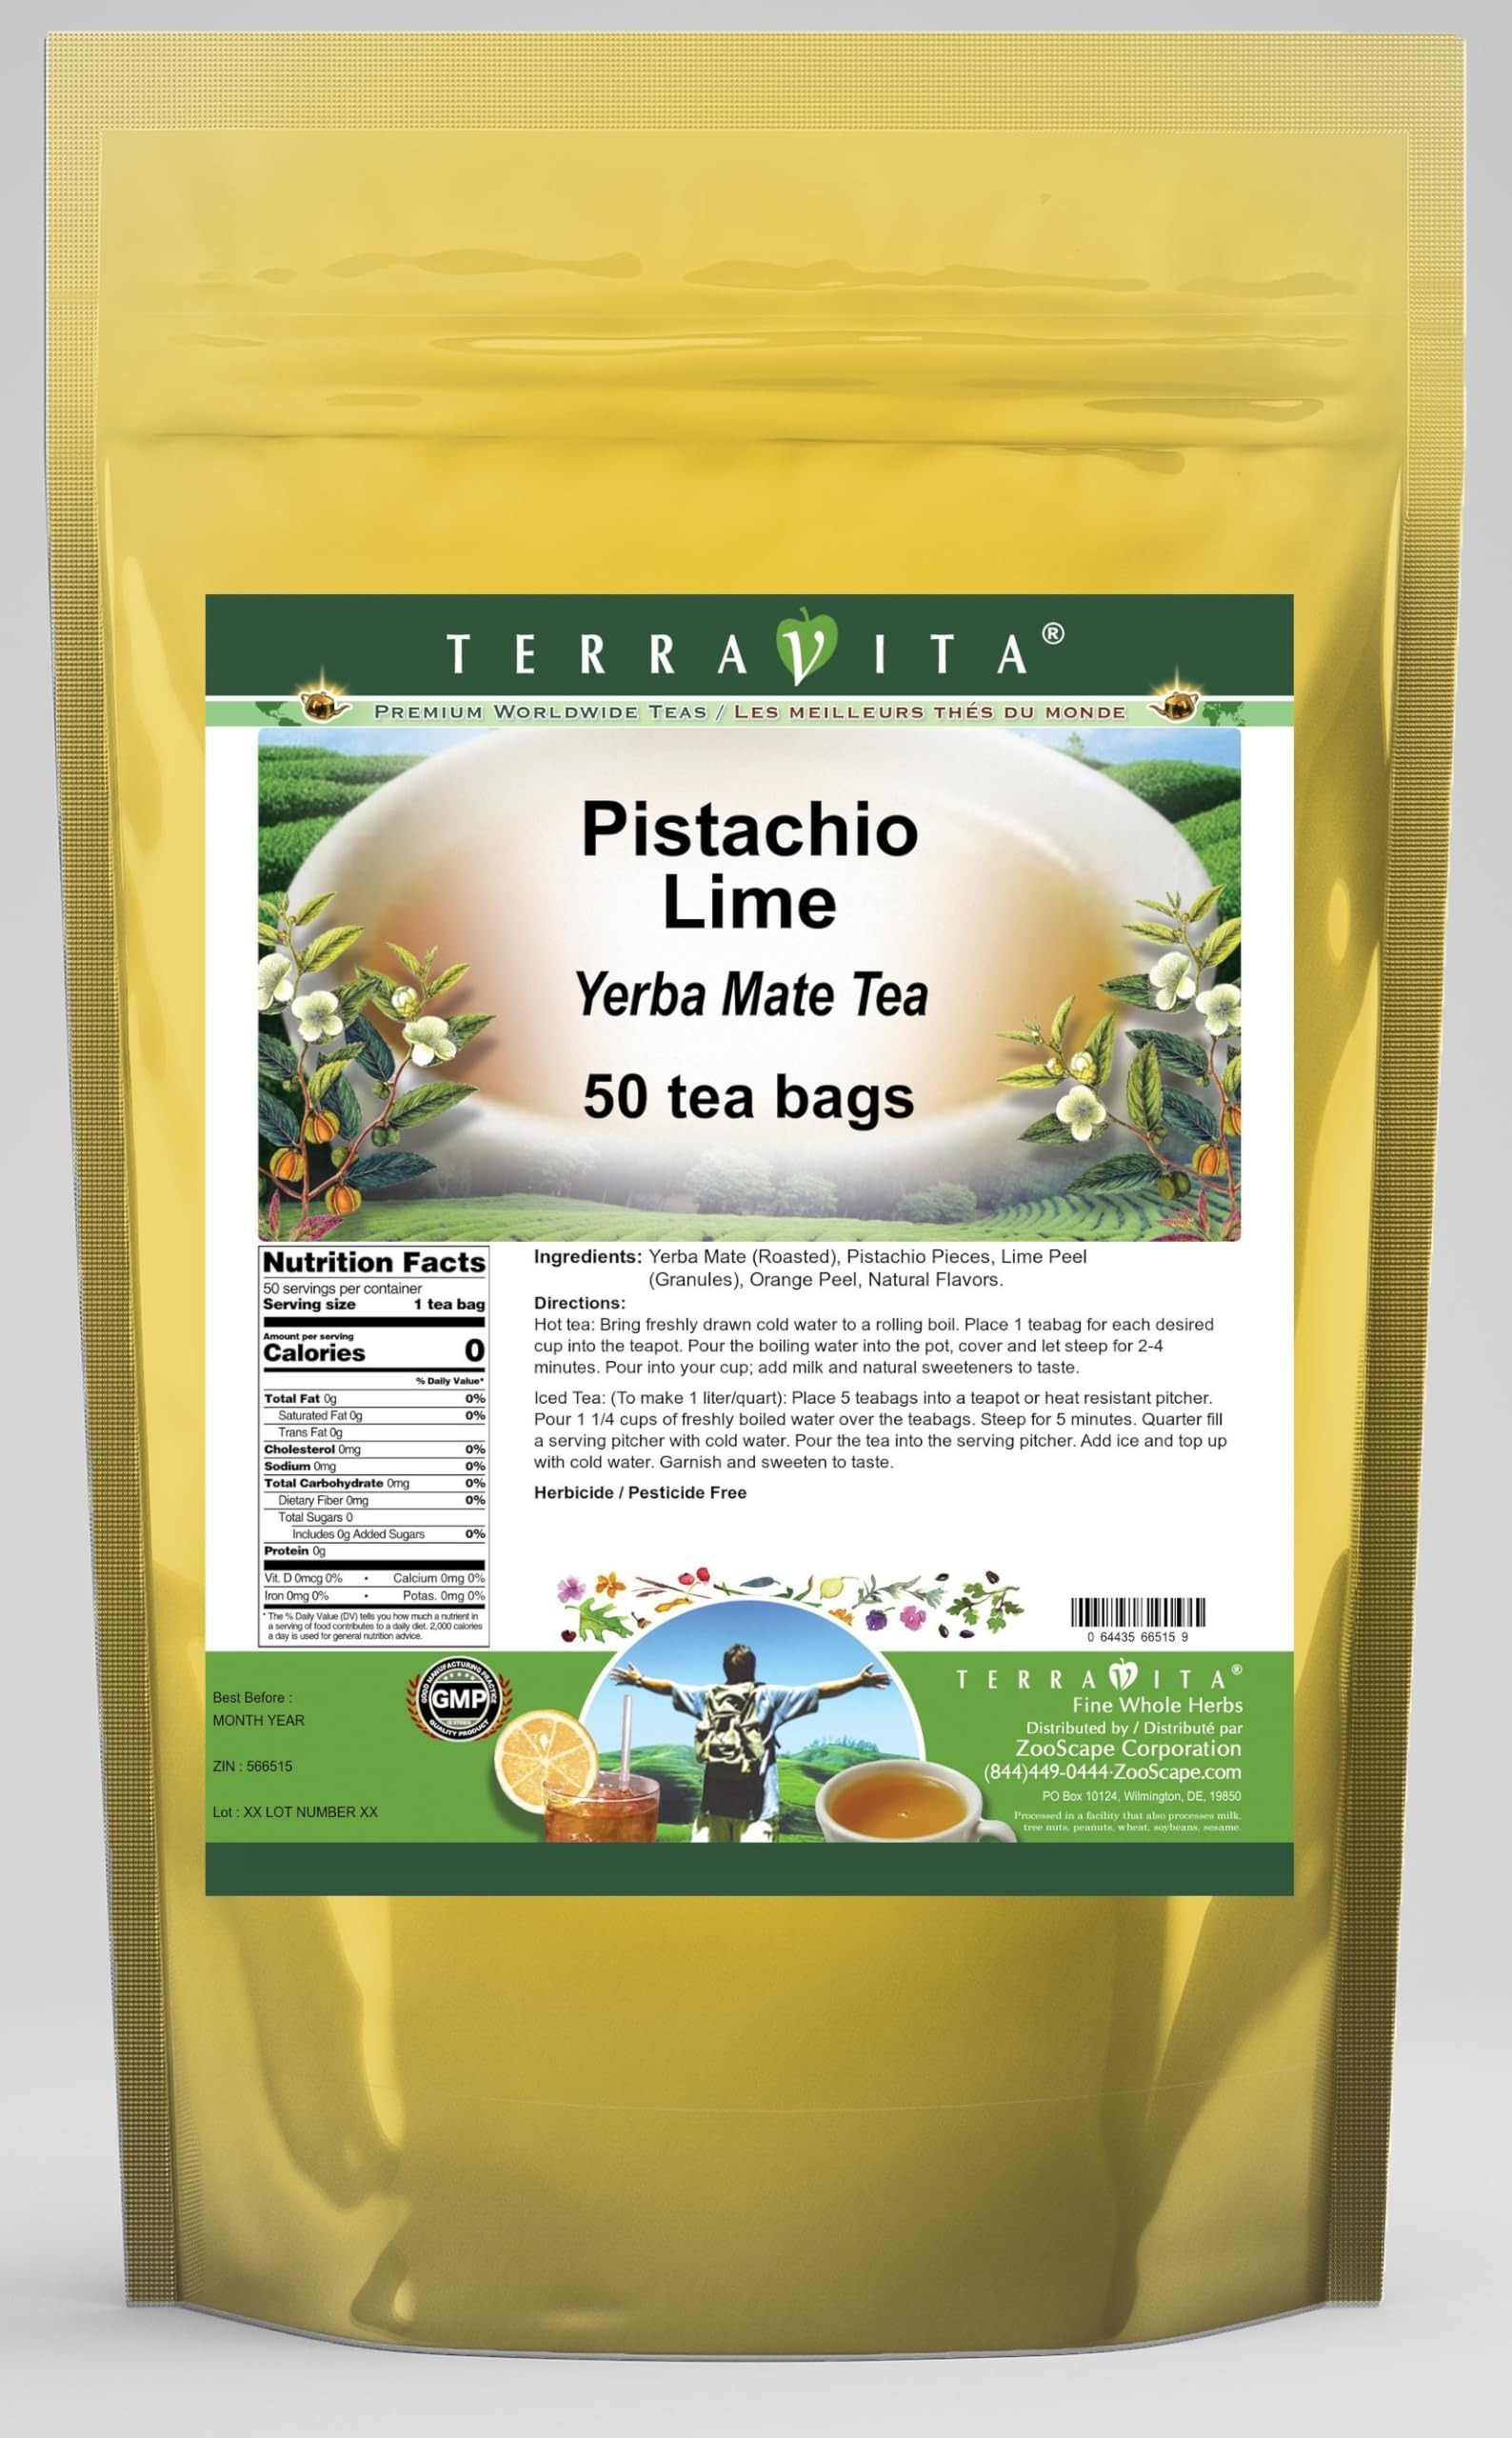
Item Name: Pistachio Lime Yerba Mate Tea (50 tea bags, ZIN: 566515)
Bullet Point 1: Our Pistachio Lime Yerba Mate tea is a scrumptuous all-natural flavored Yerba Mate coffee substitute with Pistachio Pieces, Lime Peel and Orange Peel that will refresh you with its terrific taste! You will enjoy the earthy and acidity-free Pistachio Lime aroma and flavor again and again! - Ingredients: Yerba Mate, Pistachio Pieces, Lime Peel, Orange Peel and Natural Pistachio Lime Flavor.
Bullet Point 2: No fillers.
Bullet Point 3: Manufacturer: TerraVita
Bullet Point 4: Size: 50 tea bags
Bullet Point 5: Yerba Mate Tea Bags - Packed in a convenient upright pouch!
Product Description: Our Pistachio Lime Yerba Mate tea is a scrumptuous all-natural flavored Yerba Mate coffee substitute with Pistachio Pieces, Lime Peel and Orange Peel that will refresh you with its terrific taste! You will enjoy the earthy and acidity-free Pistachio Lime aroma and flavor again and again! - Ingredients: Yerba Mate, Pistachio Pieces, Lime Peel, Orange Peel and Natural Pistachio Lime Flavor. - Hot tea brewing method: Bring freshly drawn cold water to a rolling boil. Place 1 teabag for each desired cup into the teapot. Pour the boiling water into the pot, cover and let steep for 2-4 minutes. Pour into your cup; add milk and natural sweeteners to taste. - Iced tea brewing method: (To make 1 liter/quart): Place 5 teabags into a teapot or heat resistant pitcher. Pour 1 1/4 cups of freshly boiled water over the teabags. Steep for 5 minutes. Quarter fill a serving pitcher with cold water. Pour the tea into the serving pitcher. Add ice and top up with cold water. Garnish and sweeten to taste. - TerraVita is an exclusive line of premium-quality, natural source products that use only the finest, purest and most potent ingredients found around the world. TerraVita is hallmarked by the highest possible standards of purity, potency, stability and freshness. All of our products are prepared with the highest elements of quality control, from raw materials through the entire manufacturing process, up to and including the moment that the bottles or bags are sealed for freshness and shipped out to you. Our highest possible standards are certified by independent laboratories and backed by our personal guarantee. - TerraVita exists to meet and ensure your family's health and wellness without the harmful effects of chemicals and health products. We strive to make all of our products affordabl
Value: 50.0
Unit: Count

Price: 33.5